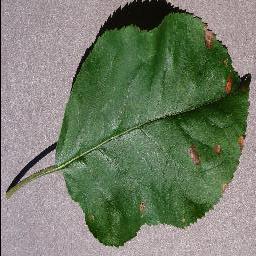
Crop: apple
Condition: black_rot